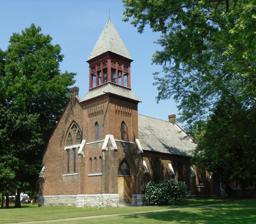
Building: First Methodist Episcopal Church of St. Johnsville
Country: United States of America
Year built: 1866
Historic church in New York, United States United States historic place First Methodist Episcopal Church of St. Johnsville U.S. National Register of Historic Places First Methodist Episcopal Church of St. Johnsville, August 2010 Show map of New York Show map of the United States Location 5 W. Main St., St. Johnsville, New York Coordinates 42°59′55″N 74°40′45″W / 42.99861°N 74.67917°W / 42.99861; -74.67917 Area 1.07 acres (0.43 ha) Built 1866 ( 1866 ) , 1879 Architectural style Italianate, Gothic NRHP reference No. 12001259 Added to NRHP February 5, 2013 First Methodist Episcopal Church of St. Johnsville , also known as the United Methodist Church of St. Johnsville, is a historic Methodist Episcopal church located at St. Johnsville , Montgomery County, New York .  The church was built in 1879, and is a one-story, Gothic Revival style brick building over a limestone block foundation.  It has a slate gable roof and features a corner entrance tower and arched openings. The associated church parsonage or Lewis Snell House, was built in 1866.  It is a 1 1/2-story, Italianate style brick dwelling with a low pitched hipped roof. It was added to the National Register of Historic Places in 2013. References